Mitsubishi Colt

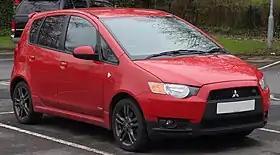
2013 Mitsubishi Colt Ralliart 5-door (UK)

The Mitsubishi Colt is a nameplate from Mitsubishi Motors that has been applied to a number of automobiles since 1962. It was first introduced with a series of kei and subcompact cars in the 1960s, and then for the export version of the subcompact Mirage between 1978 and 2002. Chrysler, Mitsubishi's longtime partner, also used the name when applying its long-running practice of rebadging Mitsubishi vehicles as the Dodge and Plymouth Colt captive imports for the North American market between 1970 and 1994.